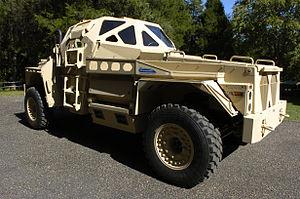
L'ULTRA AP est un prototype de véhicule militaire dévoilé en septembre 2005 par le Georgia Tech Research Institute, la section dédiée aux recherches du Georgia Institute of Technology, en contrat avec l'office des recherches navales. Il a été suivi en 2009 par l'ULTRA II, plus axé sur le développement et l'amélioration du compartiment de l'équipage.